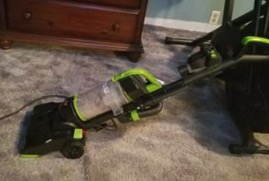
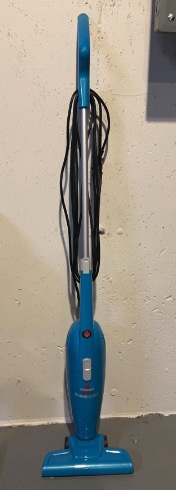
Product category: items_vacuum
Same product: no